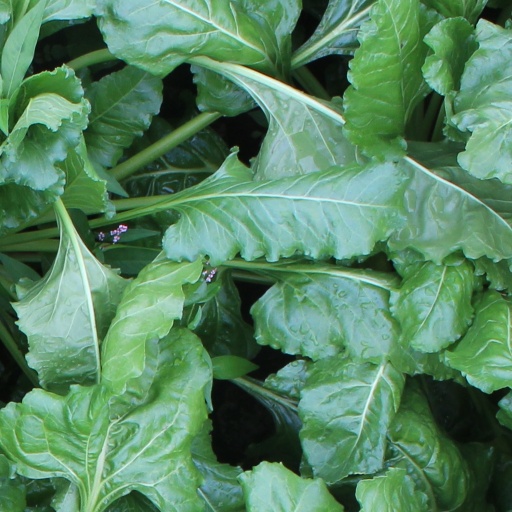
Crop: sugar beet